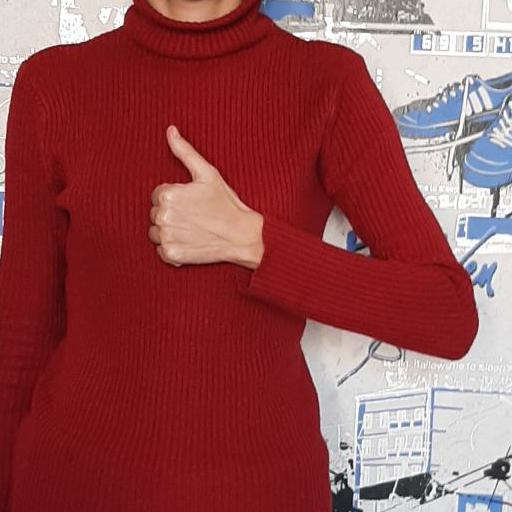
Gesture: like